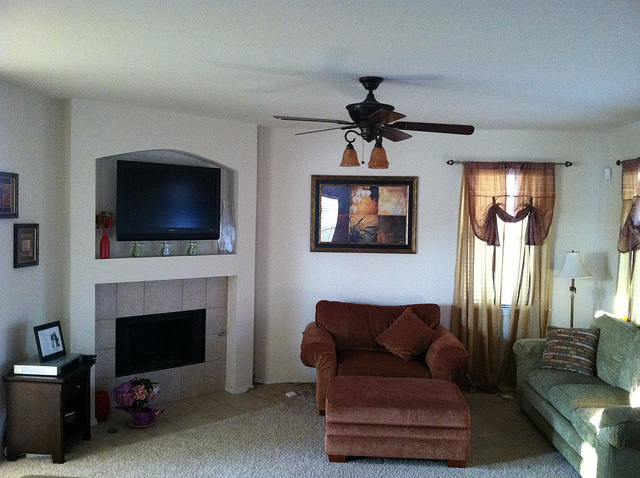
user: Given an image and a question. Answer the question in a short answer. Question: What material is that red chair made of? Short Answer:
assistant: velvet